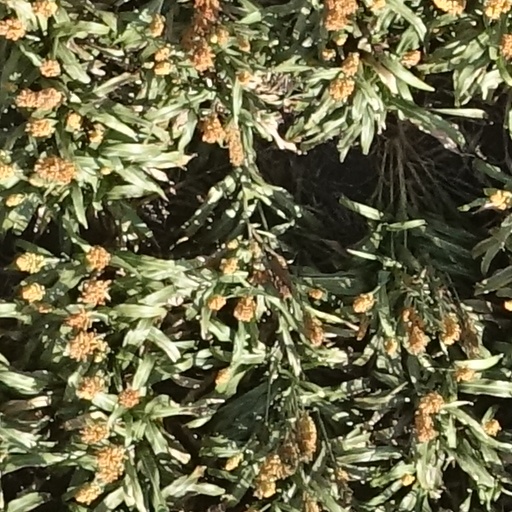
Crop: sorghum